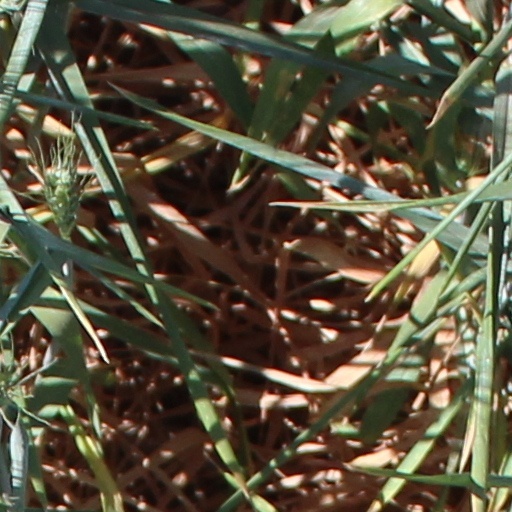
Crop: wheat